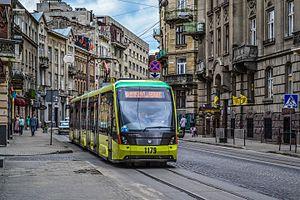
Lviv — en ukrainien : Львів, L'viv, en polonais : Lwów ; en russe : Львов, Lvov ; en allemand : Lemberg ; en italien : Leopoli ; en latin : Leopolis ; en hongrois : Illyvó — ; en français : Léopol, Lwów, Lvov puis plus récemment Lviv, est la plus grande ville de la partie occidentale de l'Ukraine, la capitale administrative de l'oblast de Lviv et le centre historique de la Galicie, province anciennement polonaise puis autrichienne après les partages de la Pologne, chef-lieu de la voïvodie de Lwów au sein de la Deuxième République polonaise jusqu'en 1939.